University of Toronto Faculty of Applied Science and Engineering

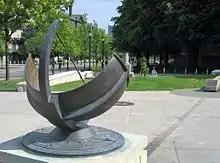
Sundial at the engineering precinct

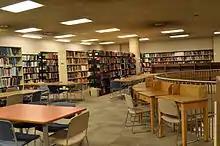
Engineering & Computer Science Library

The Faculty of Applied Science and Engineering offers undergraduate and graduate degrees from the University of Toronto. As of the 2022–2023 academic year, there are 5,628 undergraduate students and 3,011 graduate students enrolled in the faculty, and over 50,000 living alumni worldwide.